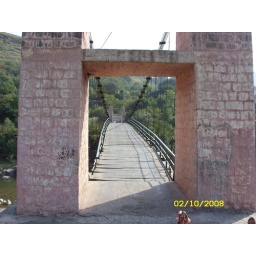
Only motor car,, jeeps can cross over this bridge